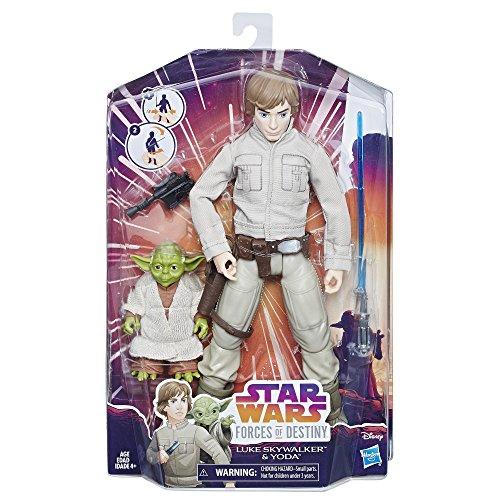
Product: Star Wars Forces of Destiny Luke Skywalker and Yoda Adventure Set – 11 Inch Luke Posable Action Figure, Plus Yoda, Lightsaber and Outfit Accessories – Designed for Ages 4 Plus
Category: Toys & Games | Toy Figures & Playsets | Action Figures
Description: INCLUDES - adventure figure of Luke, jacket, belt, pair of boots, lightsaber, lightsaber hilt, Yoda figure and robe.
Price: $10.98
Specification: ProductDimensions:2.5x8x11.7inches|ItemWeight:1pounds|ShippingWeight:1.1pounds(Viewshippingratesandpolicies)|DomesticShipping:ItemcanbeshippedwithinU.S.|InternationalShipping:ThisitemcanbeshippedtoselectcountriesoutsideoftheU.S.LearnMore|ASIN:B01MRAEFTD|Itemmodelnumber:C2944|Manufacturerrecommendedage:4yearsandup